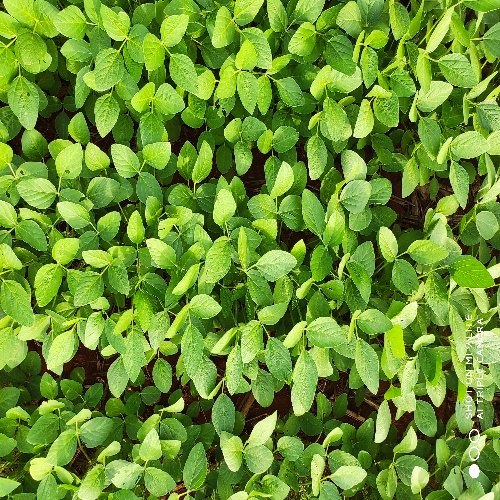
Label: Caterpillar